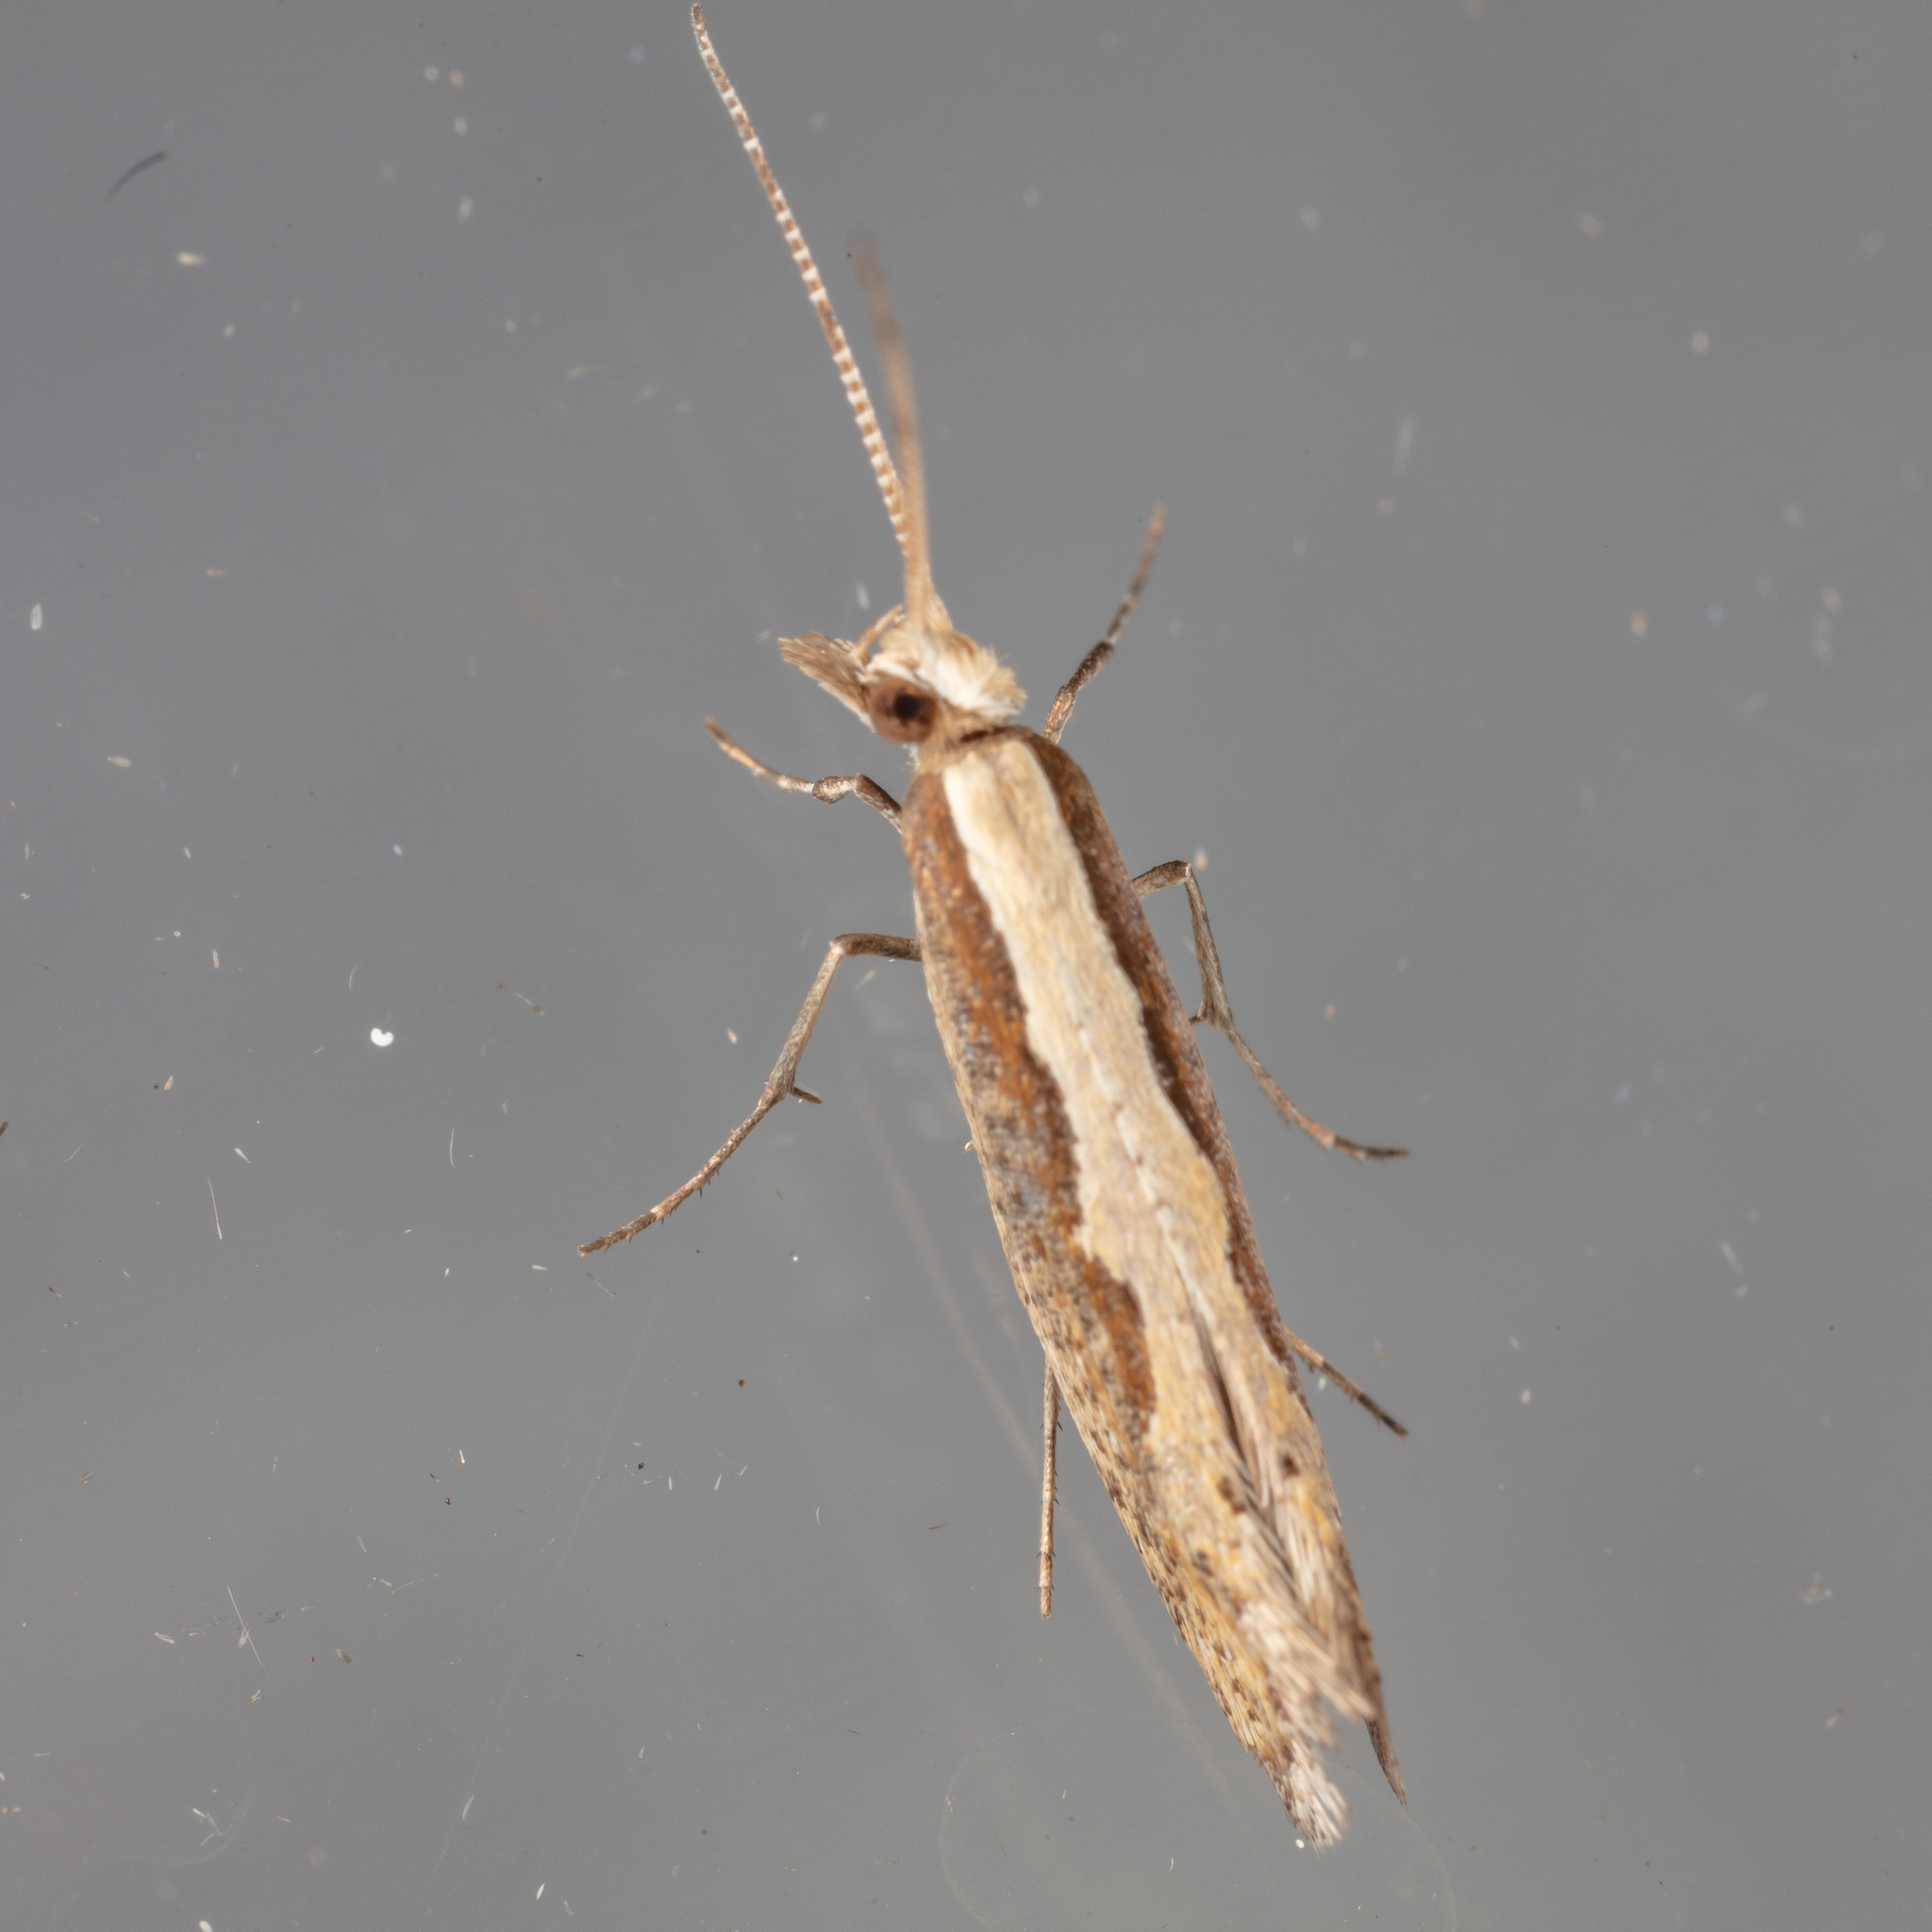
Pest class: diamondback_moth